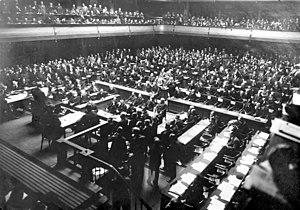
Le contexte de la guerre d'Hiver couvre la période précédent le déclenchement de la guerre d'Hiver entre la Finlande et l'Union soviétique en 1939-1940. Elle s'étend de la déclaration d'indépendance de la Finlande en 1917 aux négociations soviéto-finlandaises en 1938-1939. Avant son indépendance, la Finlande était un grand-duché autonome à l'intérieur de la Russie impériale. Au cours de la guerre civile finlandaise, les Gardes rouges, soutenus par les bolcheviks russes, furent défaits. Craignant les Soviétiques dans les années 1920 et 1930, les Finlandais tentèrent constamment de s'aligner sur la neutralité scandinave, en particulier celle de la Suède. En outre, les Finlandais engagèrent une coopération militaire secrète avec l'Estonie dans les années 1930.